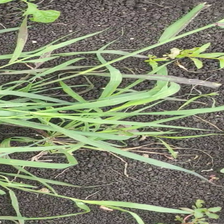
Weed species: Digitaria_SP_(Digitaria Sanguinalis )